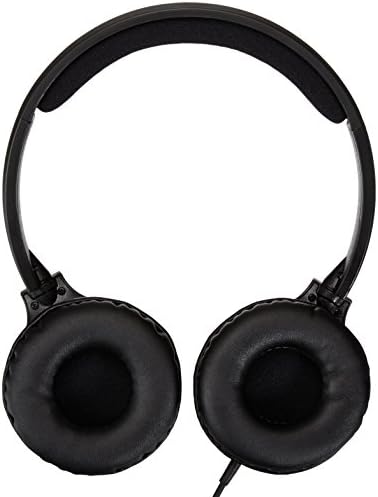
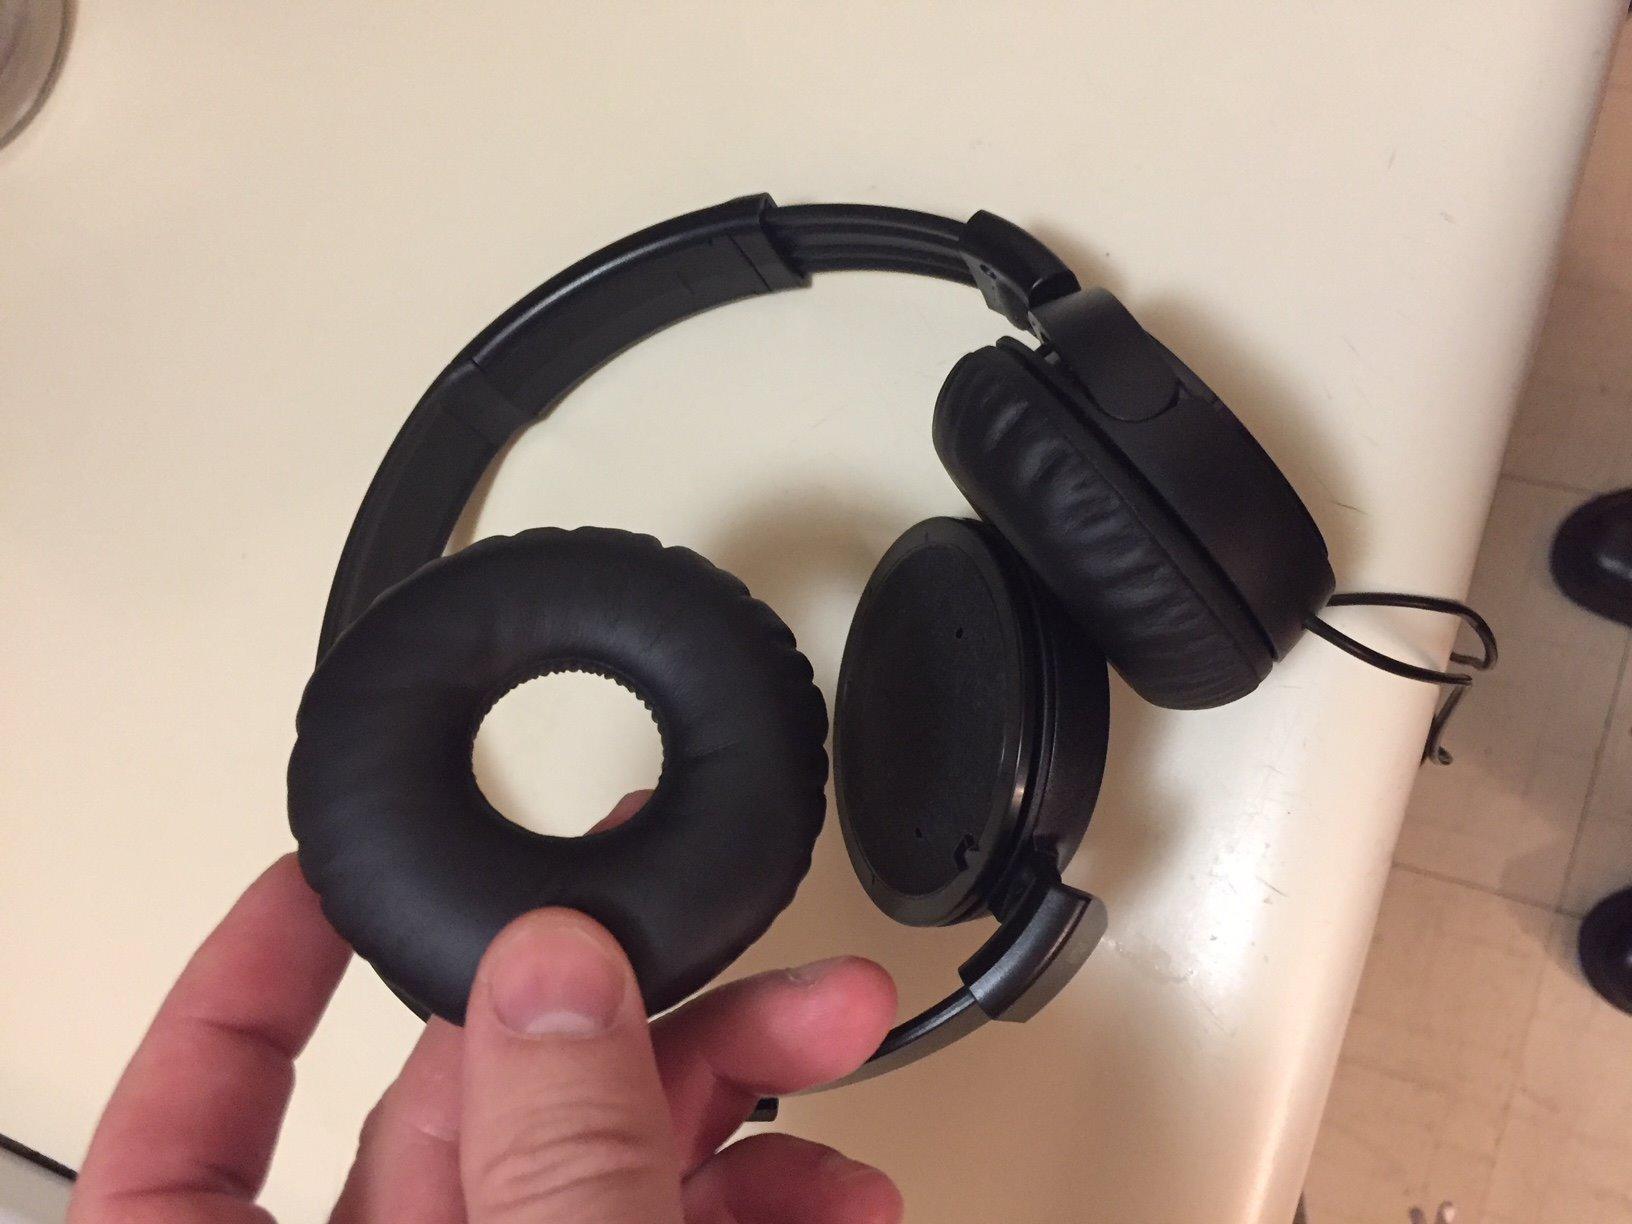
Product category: headphones
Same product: no